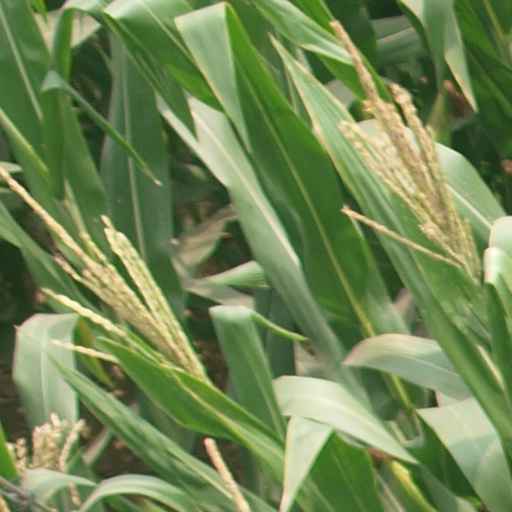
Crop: maize; corn